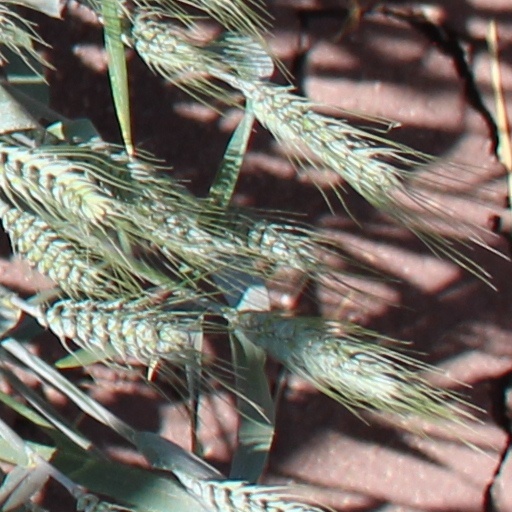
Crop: wheat